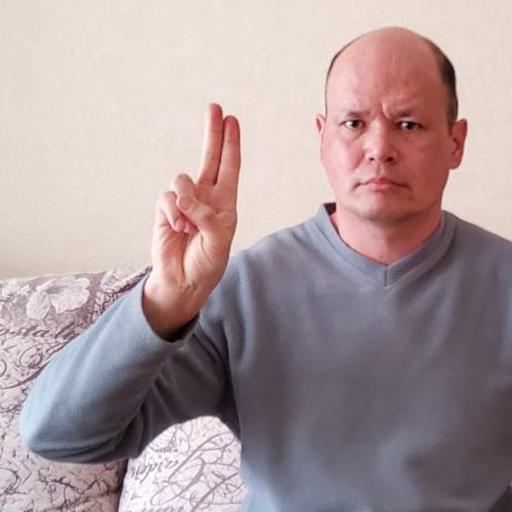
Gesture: two_up